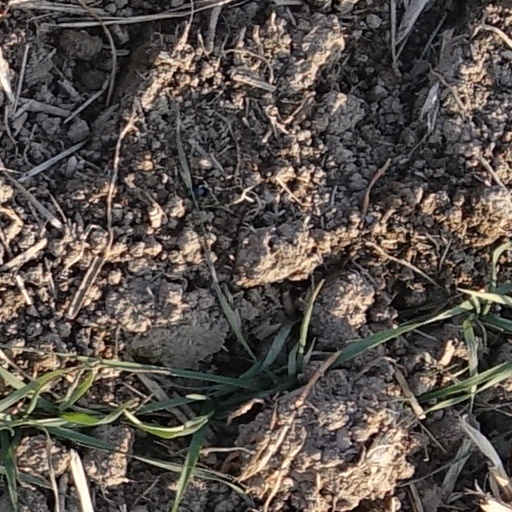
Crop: wheat